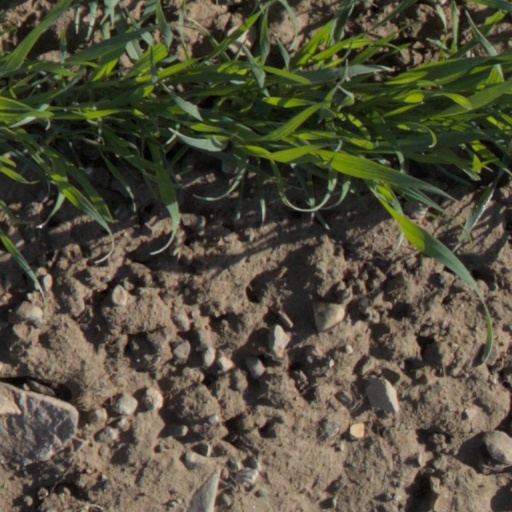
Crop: wheat